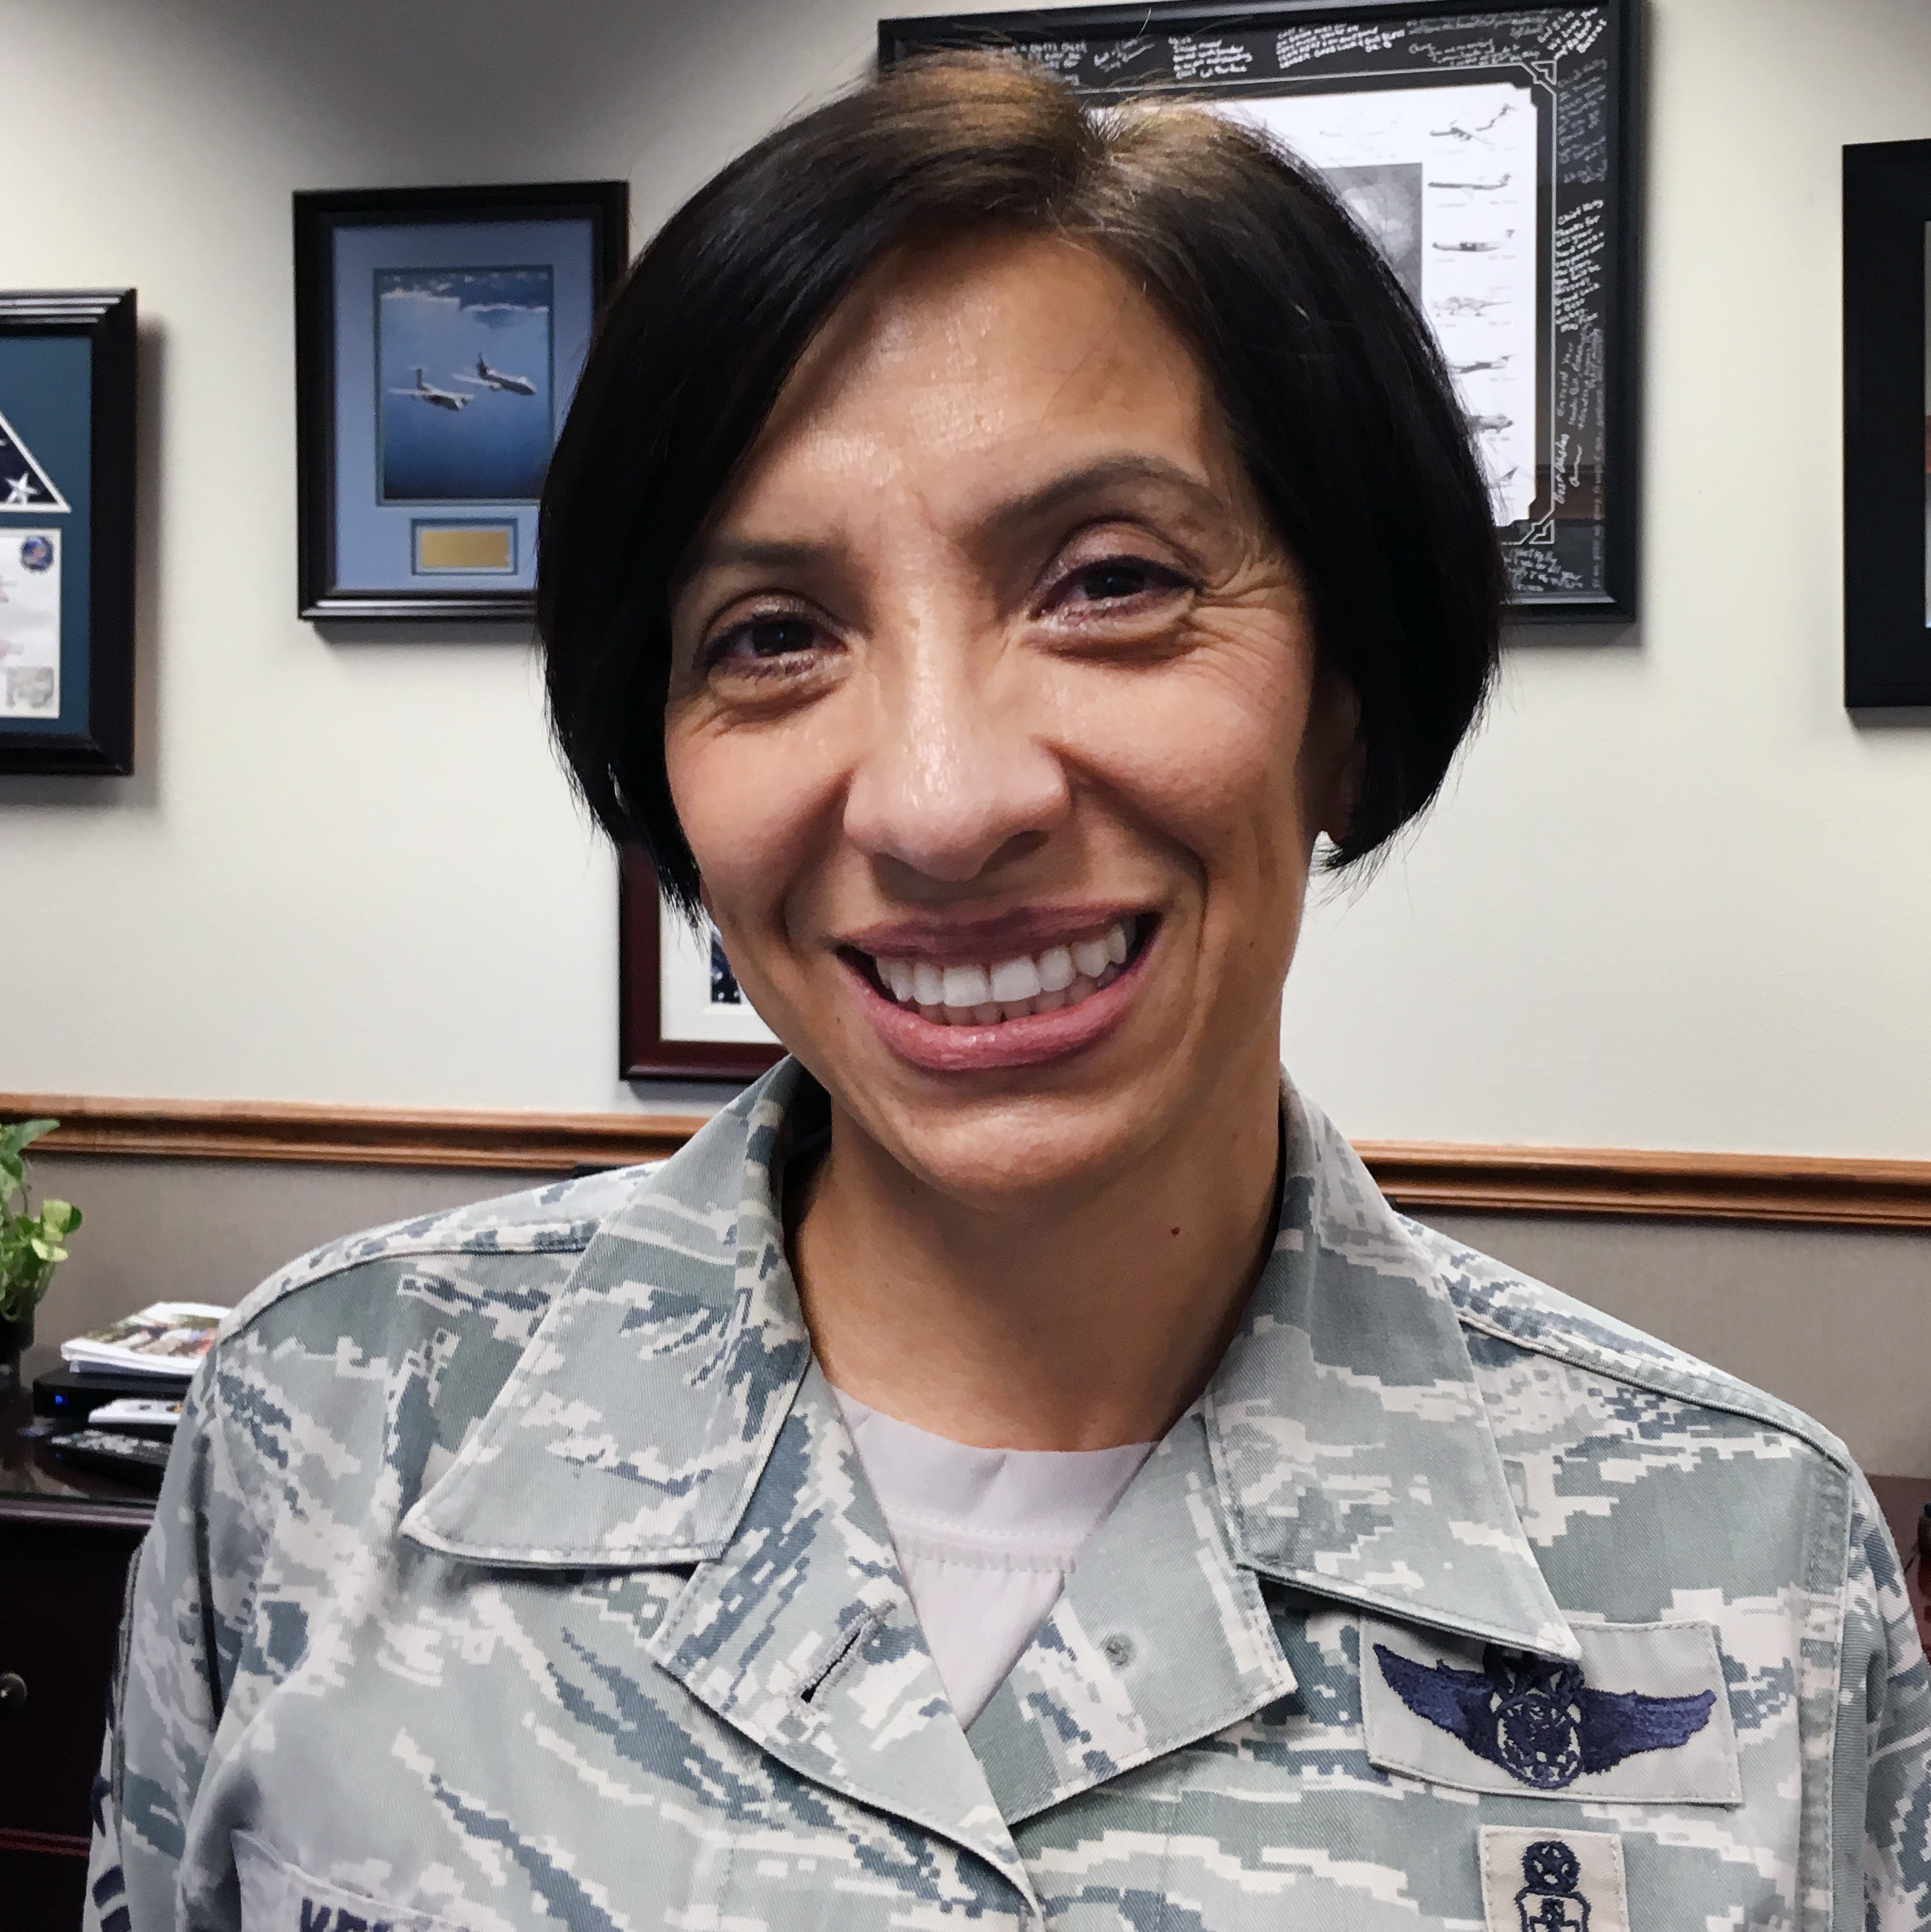
person, woman, portrait, professional, profession, 2016, head, retrato, 366, squareformat, airman